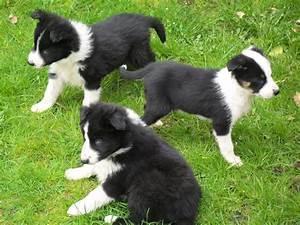
dog